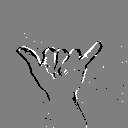
ASL letter: y